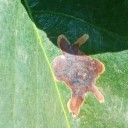
Label: Miner